Answer in natural language. Considering the relative positions, is open cardboard box to the left or right of scenic landscape wall decor photo? Choose between the following options: left or right
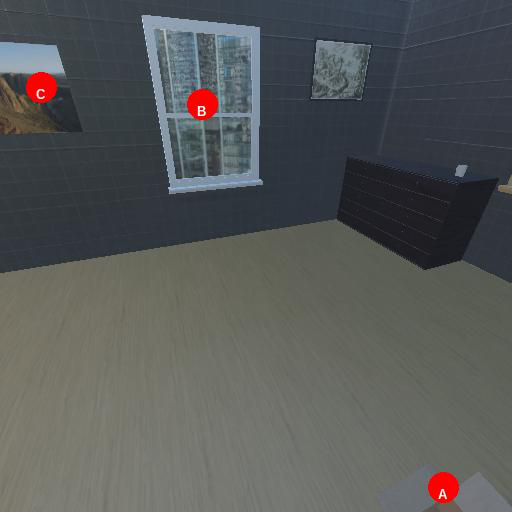
<answer>right</answer>